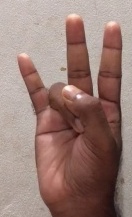
ASL sign: 7